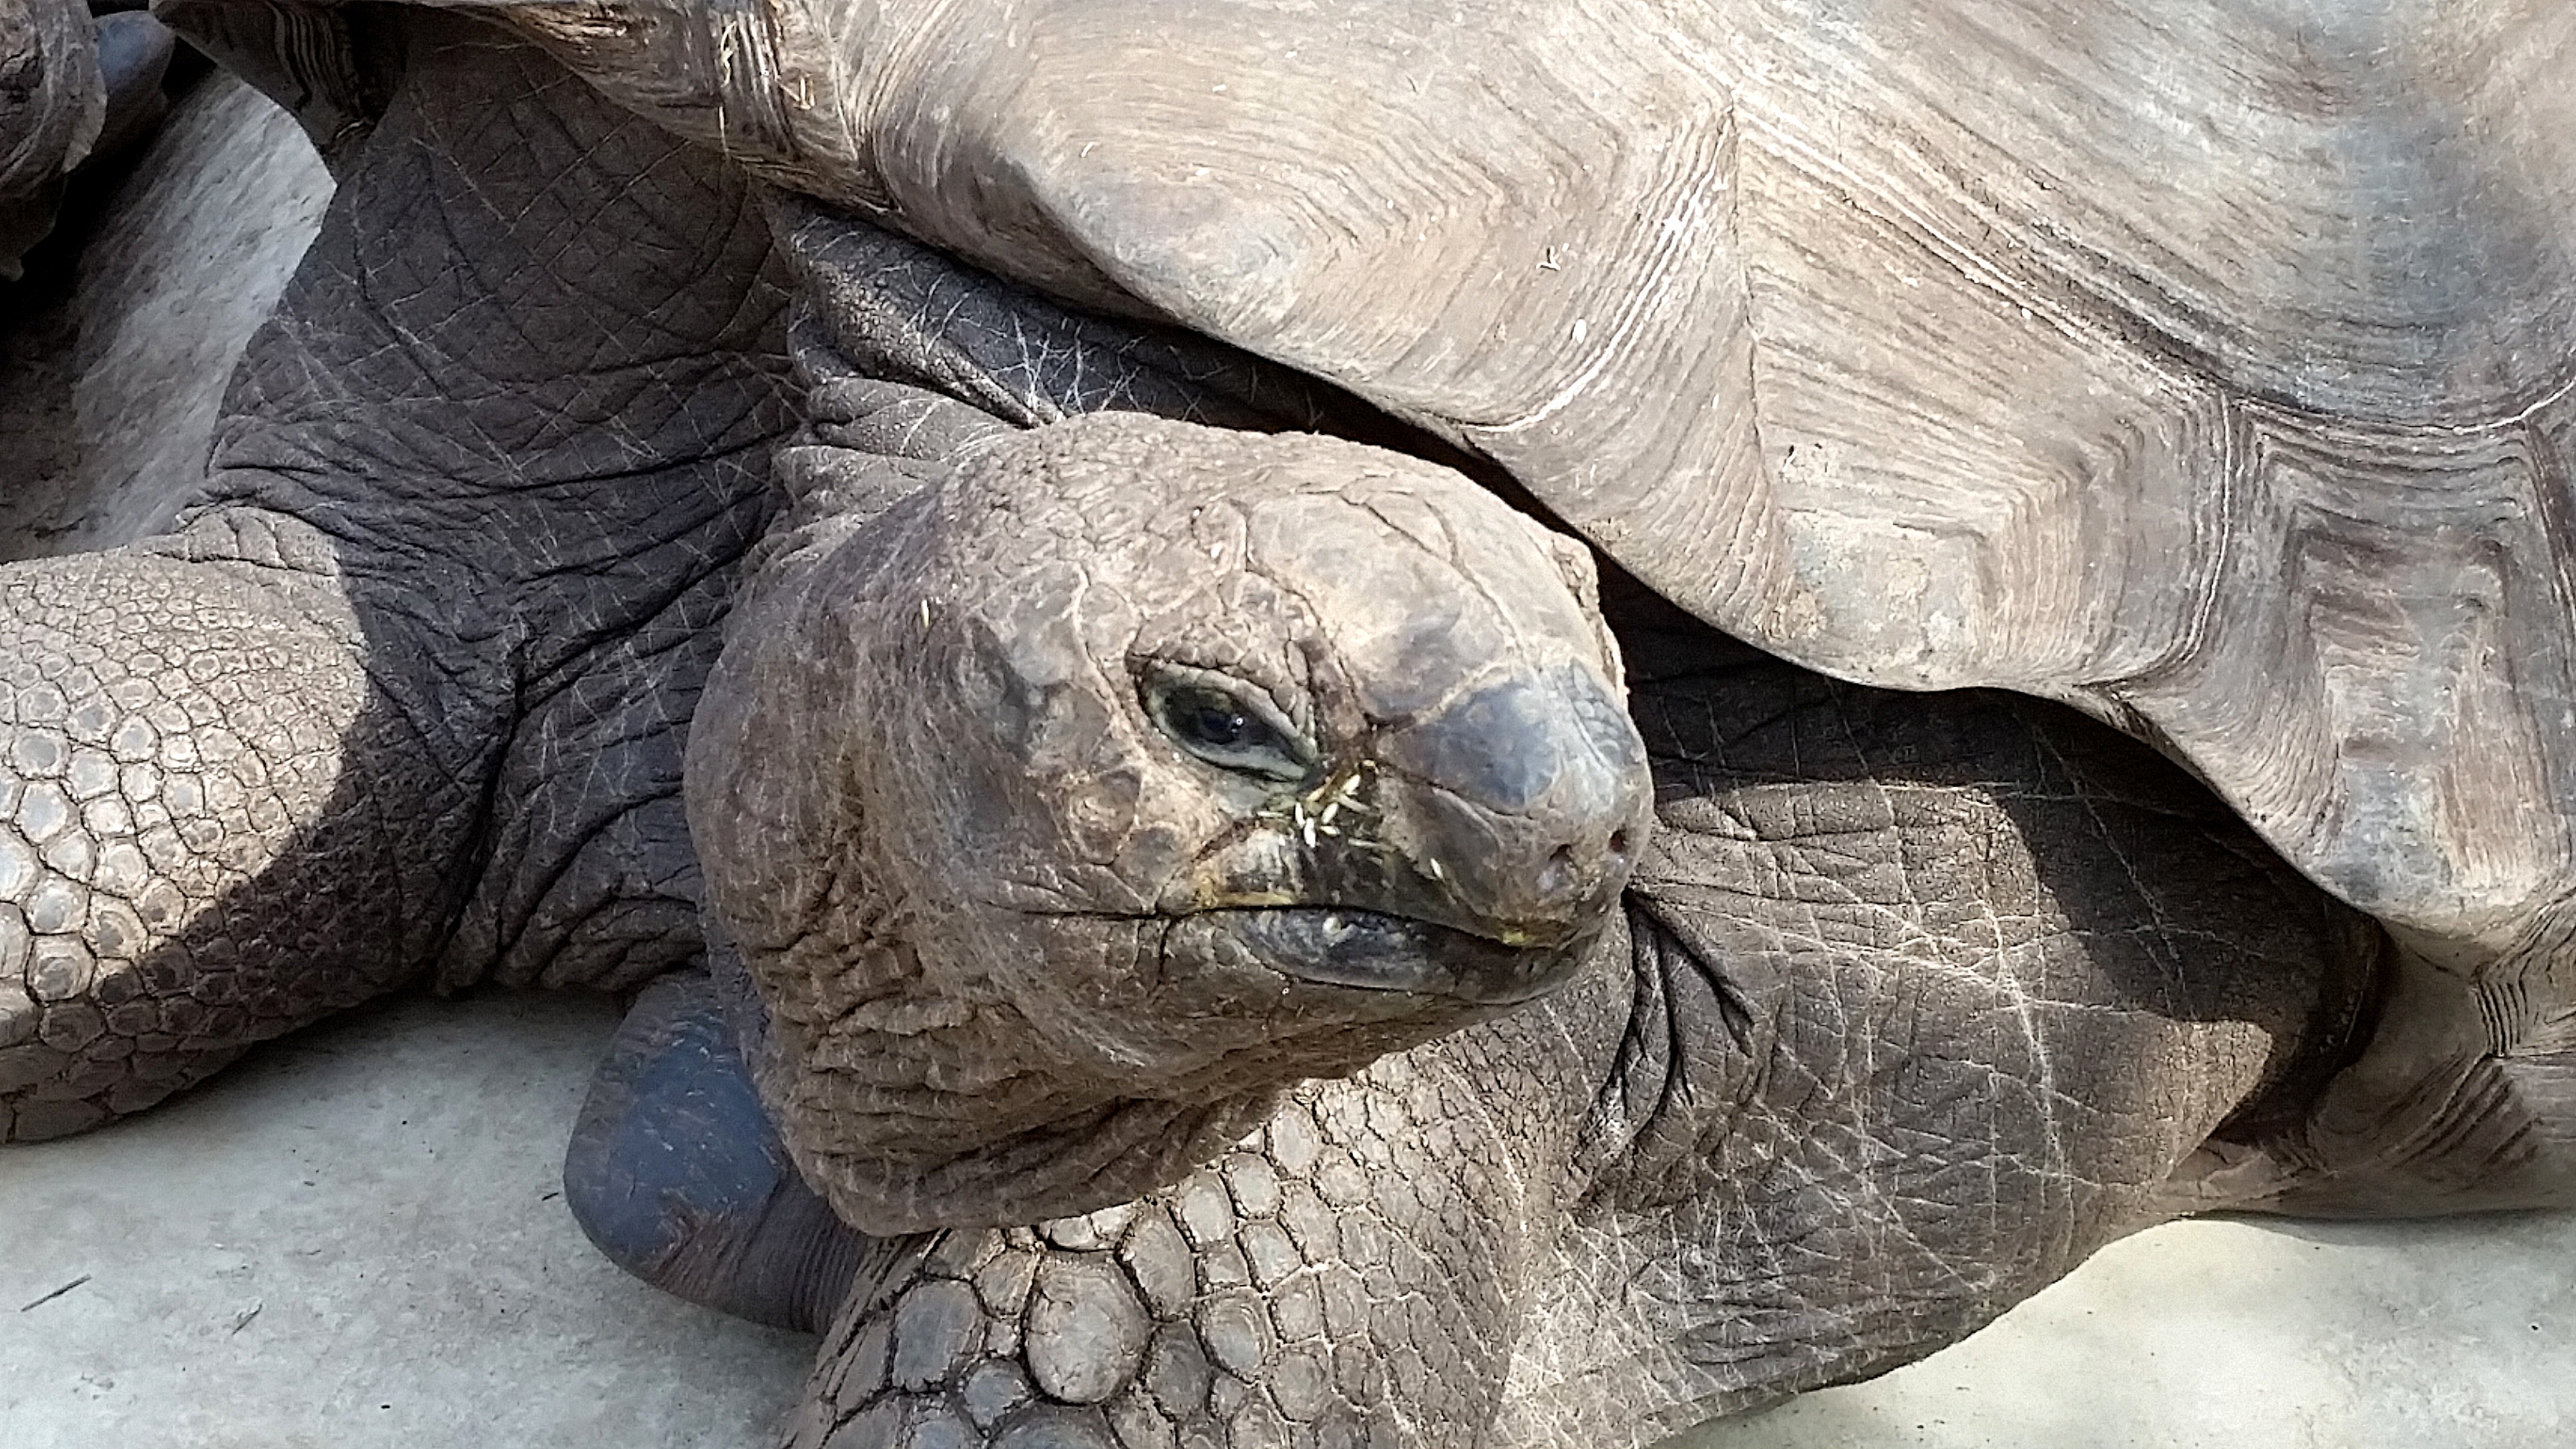
wildlife, statue, zoo, turtle, reptile, fauna, close up, sculpture, temple, animals, tortoise, carving